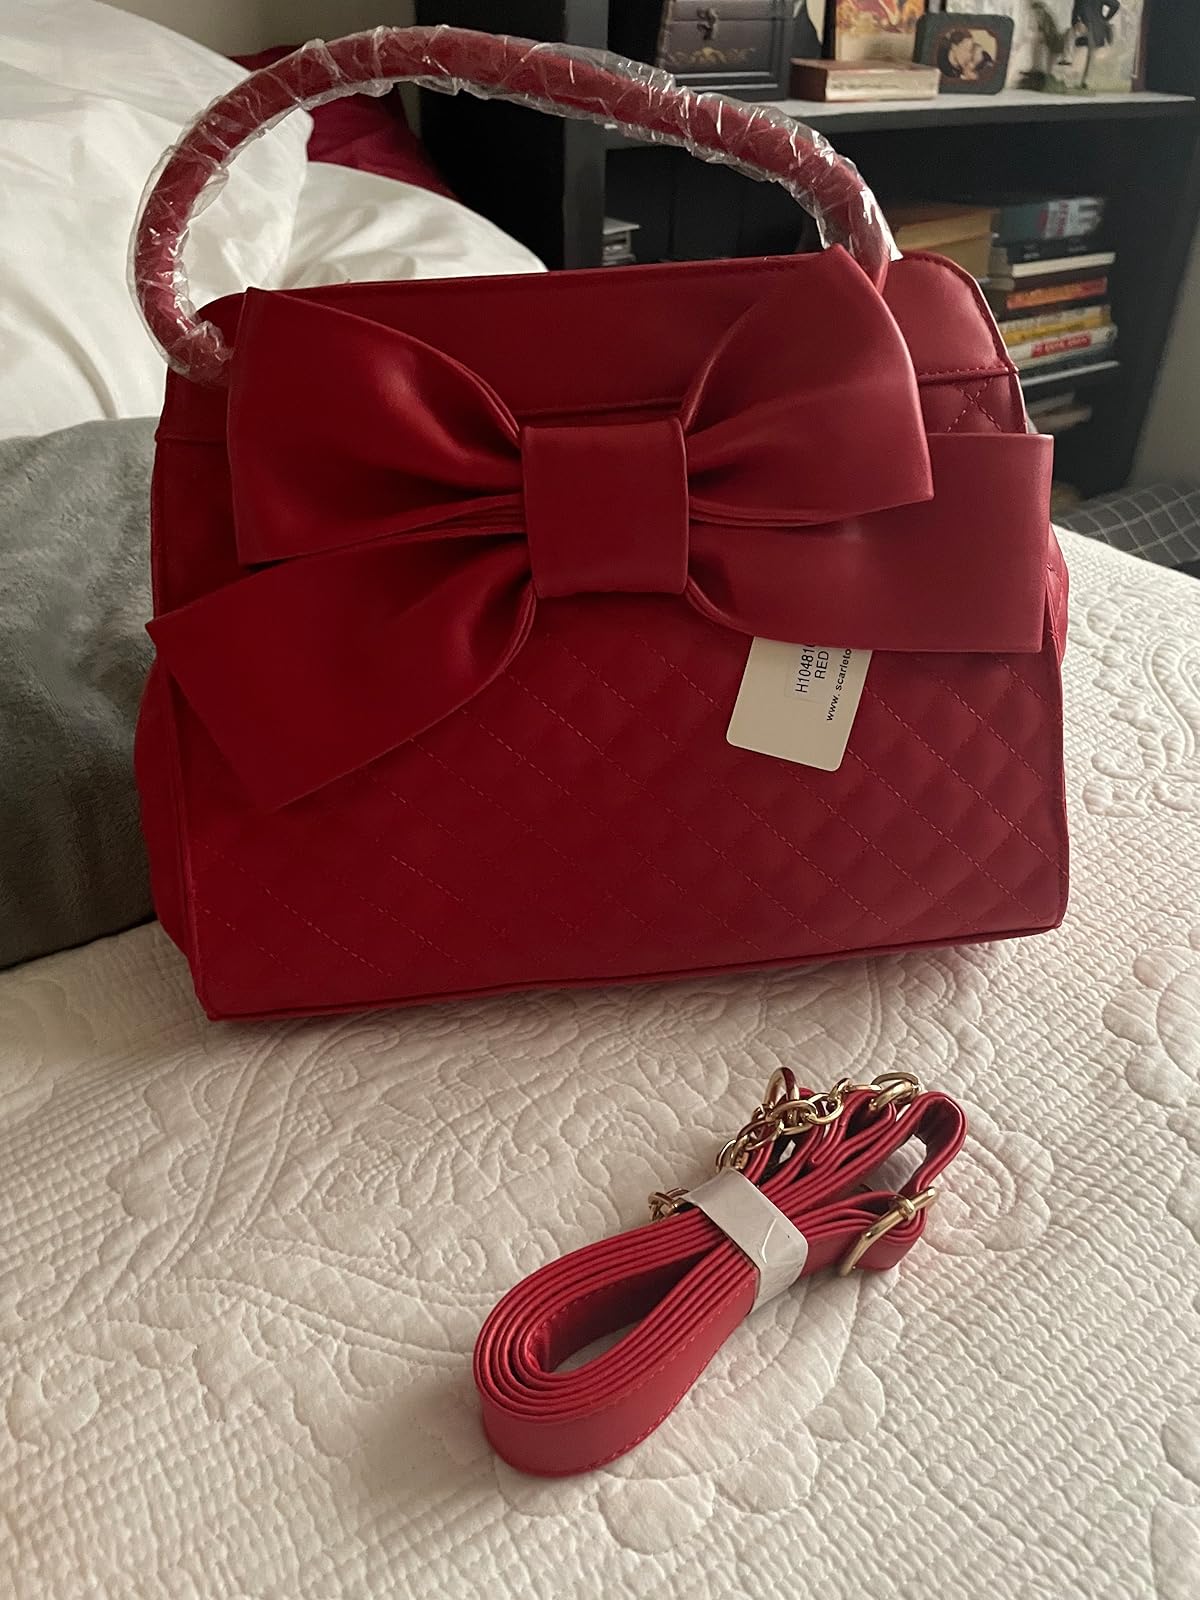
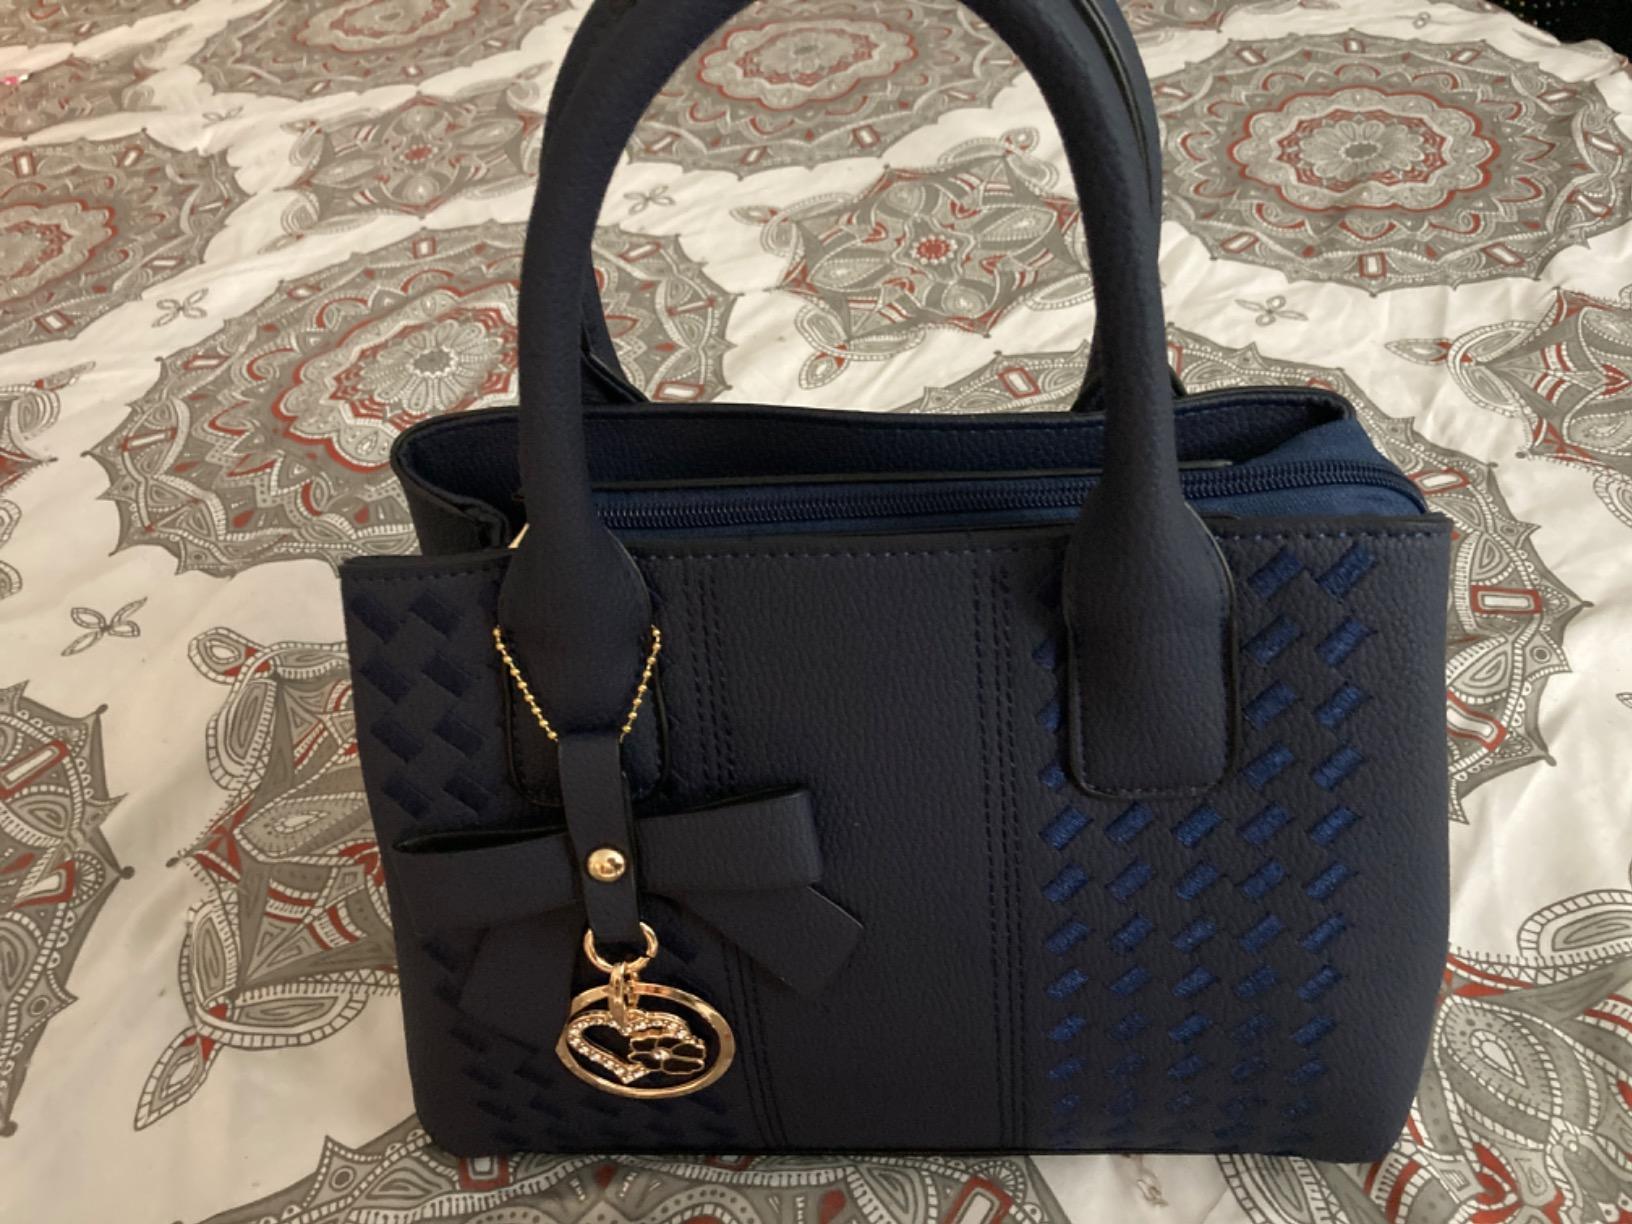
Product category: accessories_handbag
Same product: no